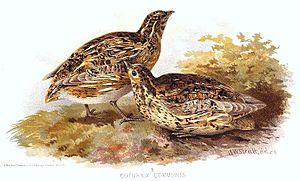
Coturnix communis = Coturnix coturnix (Caille des blés)
La cuisine provençale est une cuisine traditionnelle qui allie une grande diversité de produits de Provence méditerranéenne. Elle est historiquement avant tout tributaire, dès le Moyen Âge, de la prise du pouvoir des comtes de Provence dans le royaume de Naples, après la bataille de Bénévent en 1266, puis de l'installation des papes à Avignon. Elle n'en a pas moins évolué au cours des siècles suivants, en particulier avec l'arrivée des produits comestibles du Nouveau Monde.